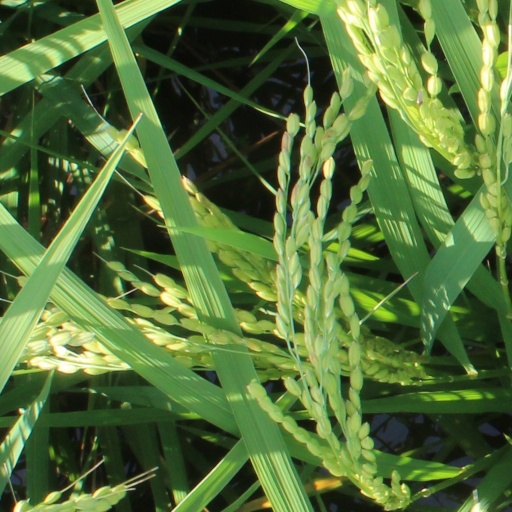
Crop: rice